Tonograph

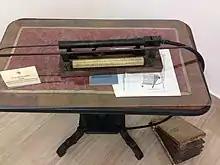
A copy of the tonograph displayed at the museum "Archivio Biblioteca Museo Civico", Altamura.

Majeri himself replied to Gazzeri's objection by explaining that sound is described by three factors, namely tone, intensity and timbre. The tone depends on the sound's frequency, the intensity is the "strength" of a sound, while the timbre depends on the material of the "sounding body". Different sounds such as a double bass and a bell may have the same tone and intensity, but they are often perceived as different sounds. The difference is given by the timbre. Since intensity and tone but not timbre are meaningful and employed in acting schools, Gazzocchi's objection, according to Majocchi, is unreasonable "by itself".